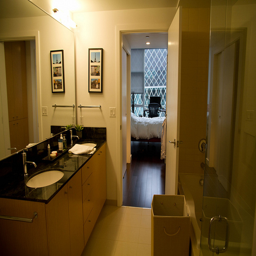
There is a bathroom with a door open.
A double sink bathroom with an opening into a bedroom.
A bathroom with double sink, tub, laundry basket, mirror towel rack.
There are two sinks and a tub/shower combination in this bathroom.
this bathroom is very large and has a glass shower